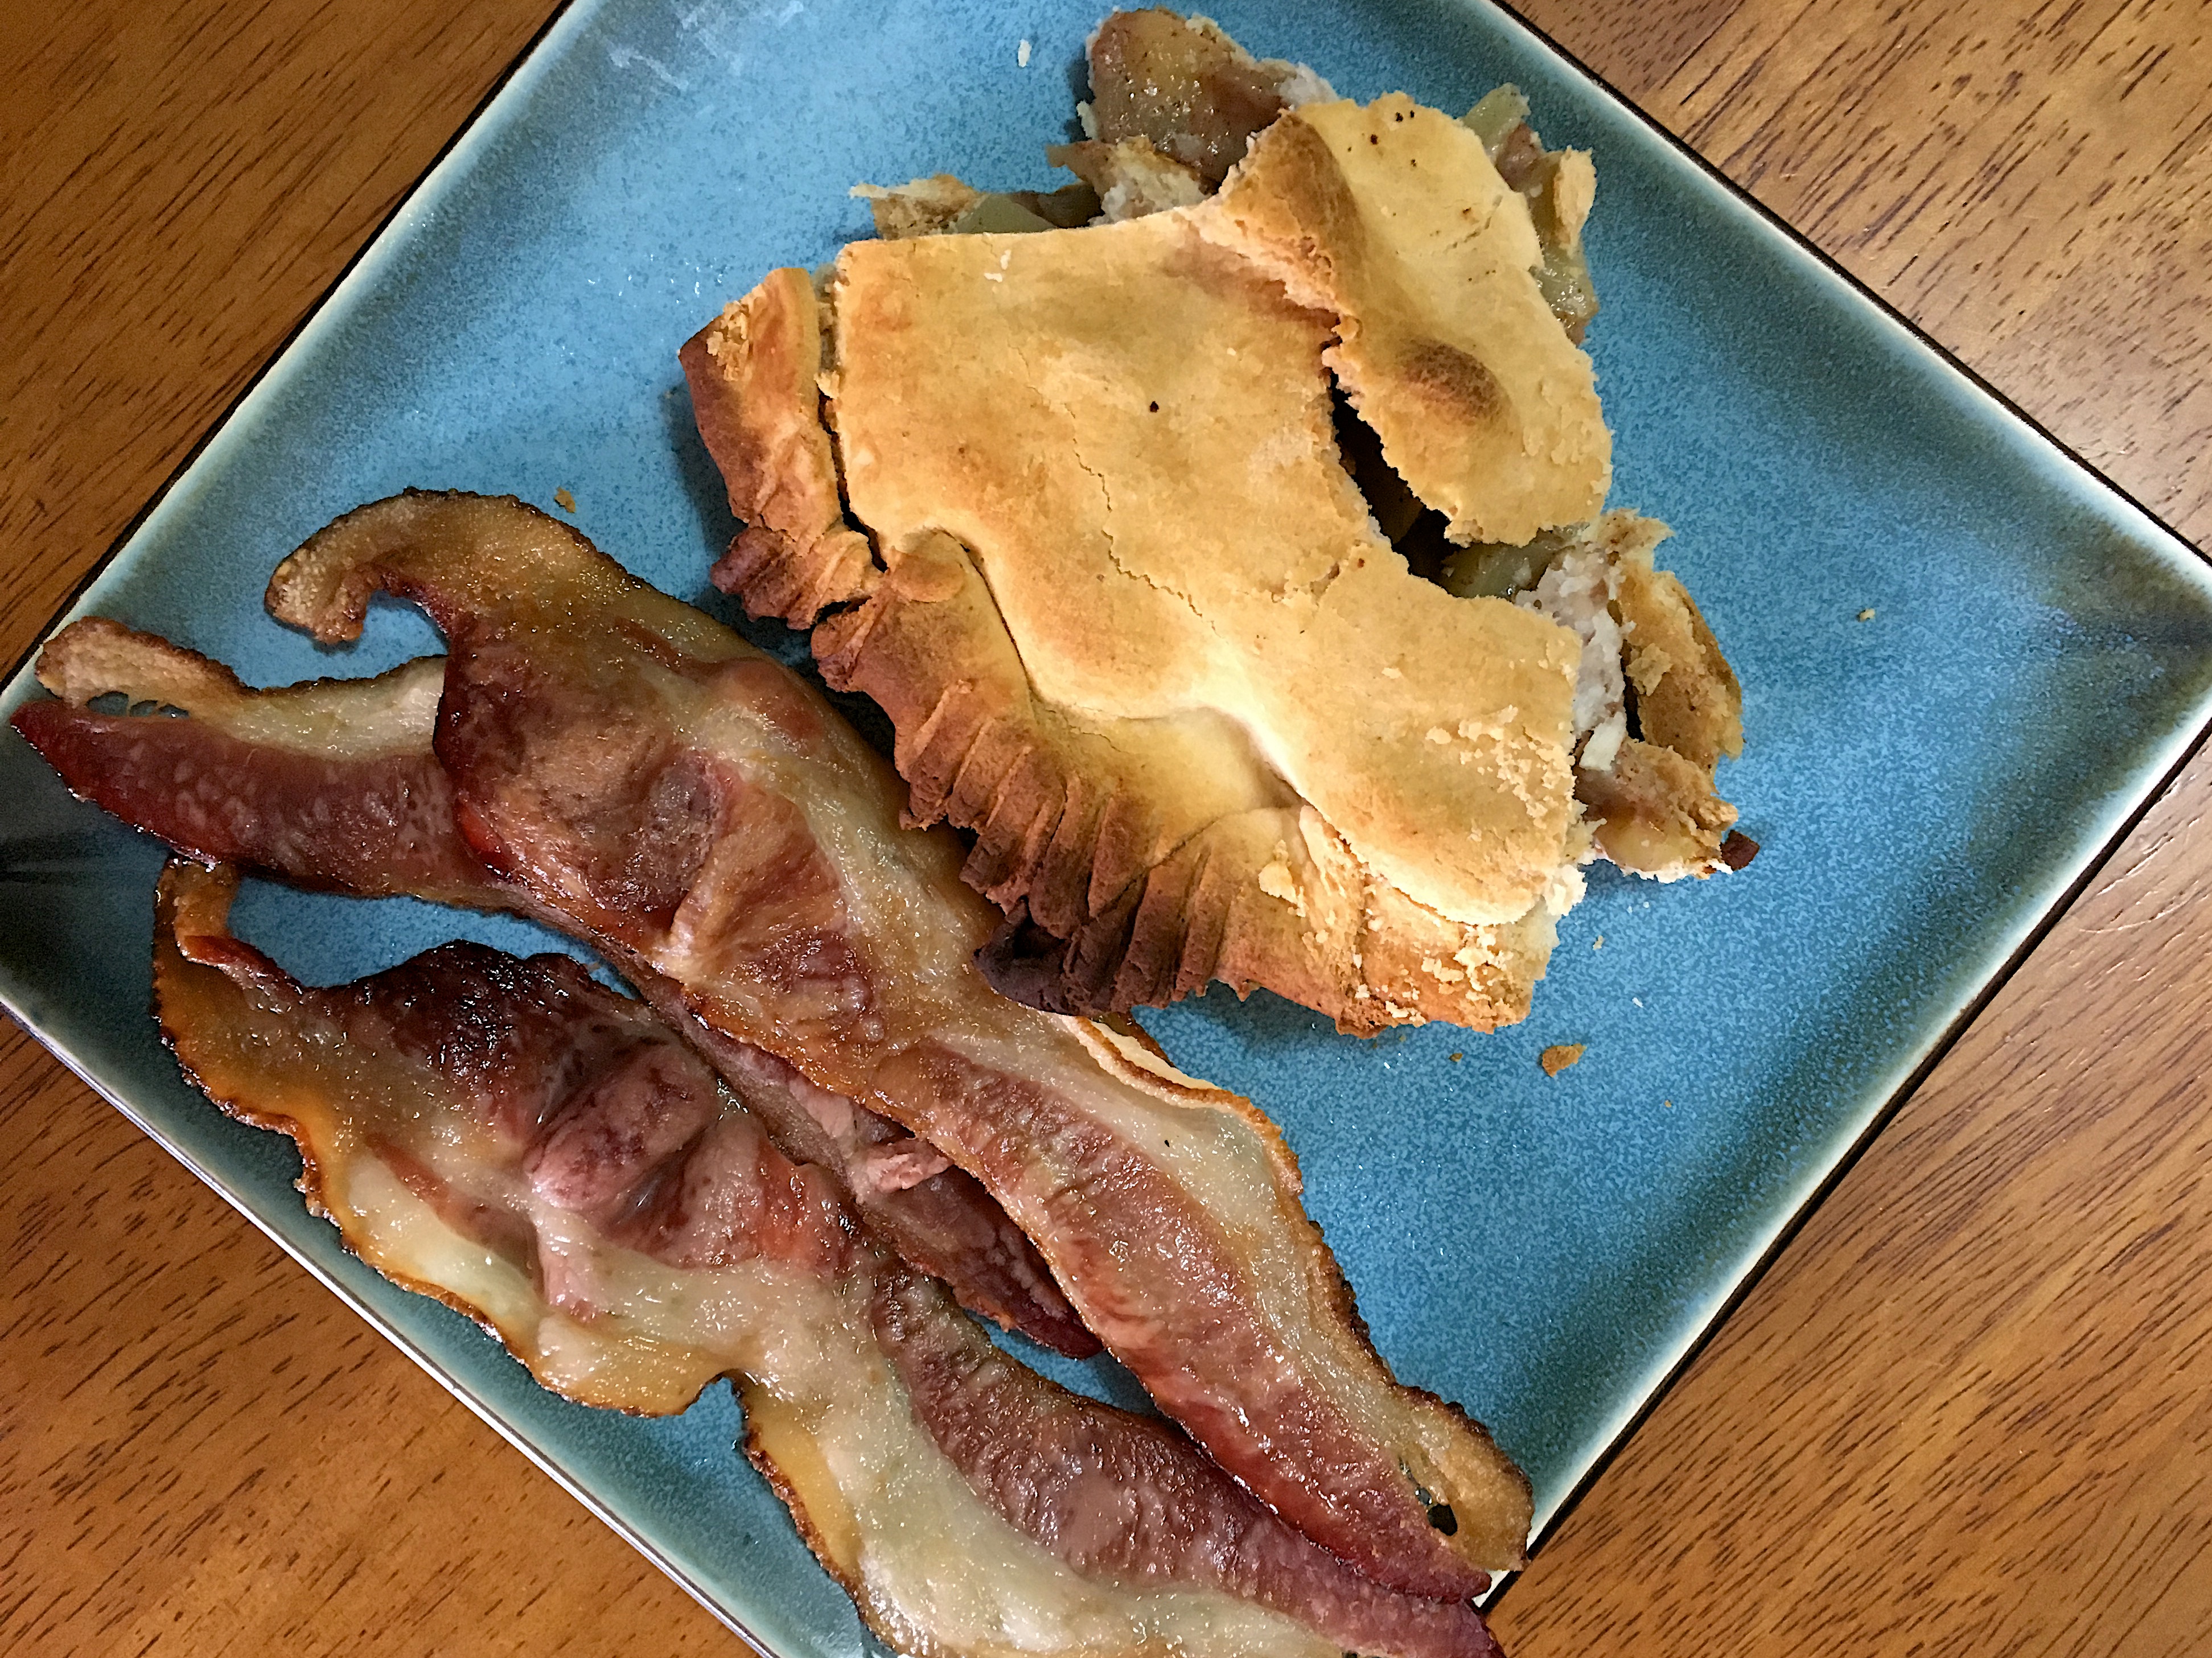
dish, food, cooking, produce, baking, meat, cuisine, pie, bacon, 2015365, fried food